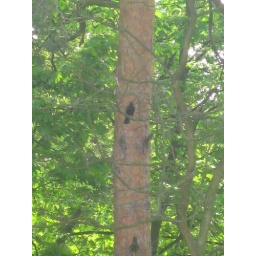
bird in tree